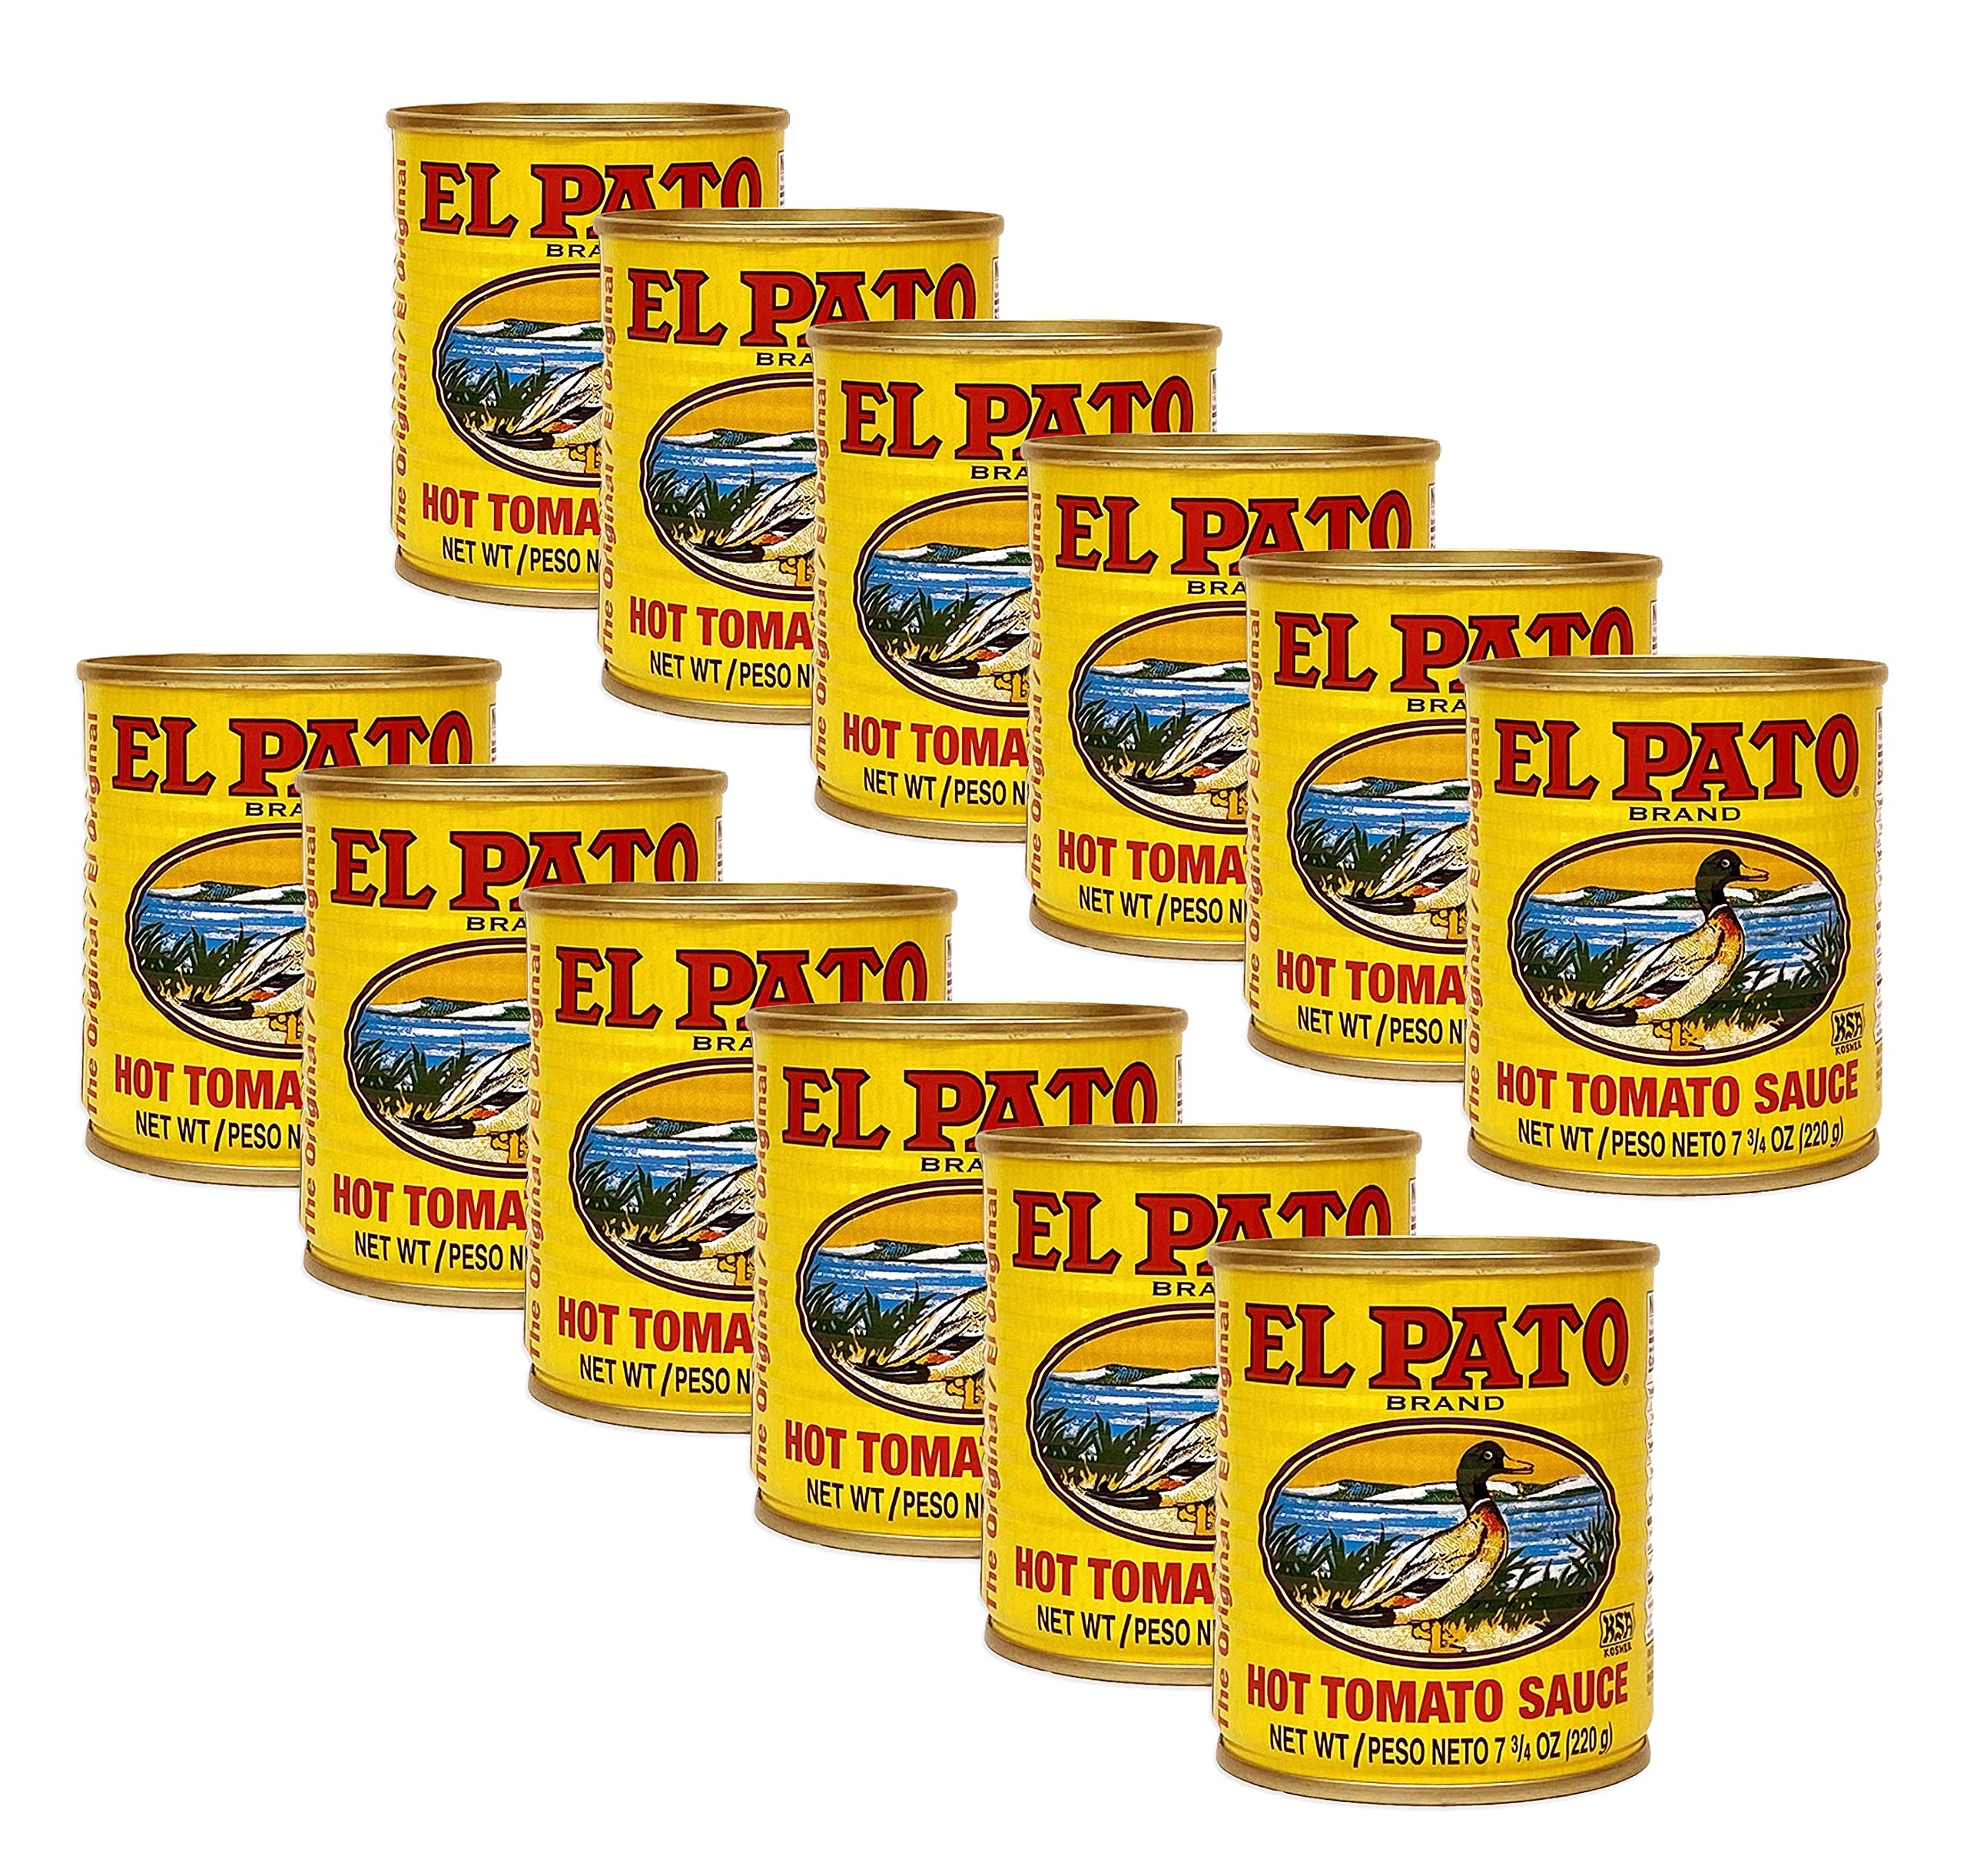
Item Name: El Pato Sauce Hot Tomato
Bullet Point 1: El Pato, Hot Tomato Sauce
Bullet Point 2: 7.75oz Can
Bullet Point 3: (Pack of 12)
Bullet Point 4: Mexican hot style
Bullet Point 5: Original style
Product Description: El Pato Hot Tomato Sauce made with fresh chiles, tomatoes, onions, cilantro and garlic. Set of 12. Packaging May Vary.
Value: 93.0
Unit: ounce

Price: 0.99